Fiona Interrupted

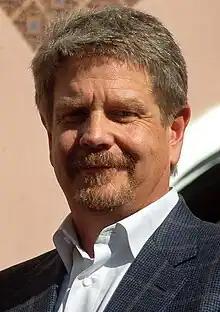
The episode was written and directed by John Wells.

The episode was written and directed by series developer John Wells. It was Wells' fifth writing credit and third directing credit.